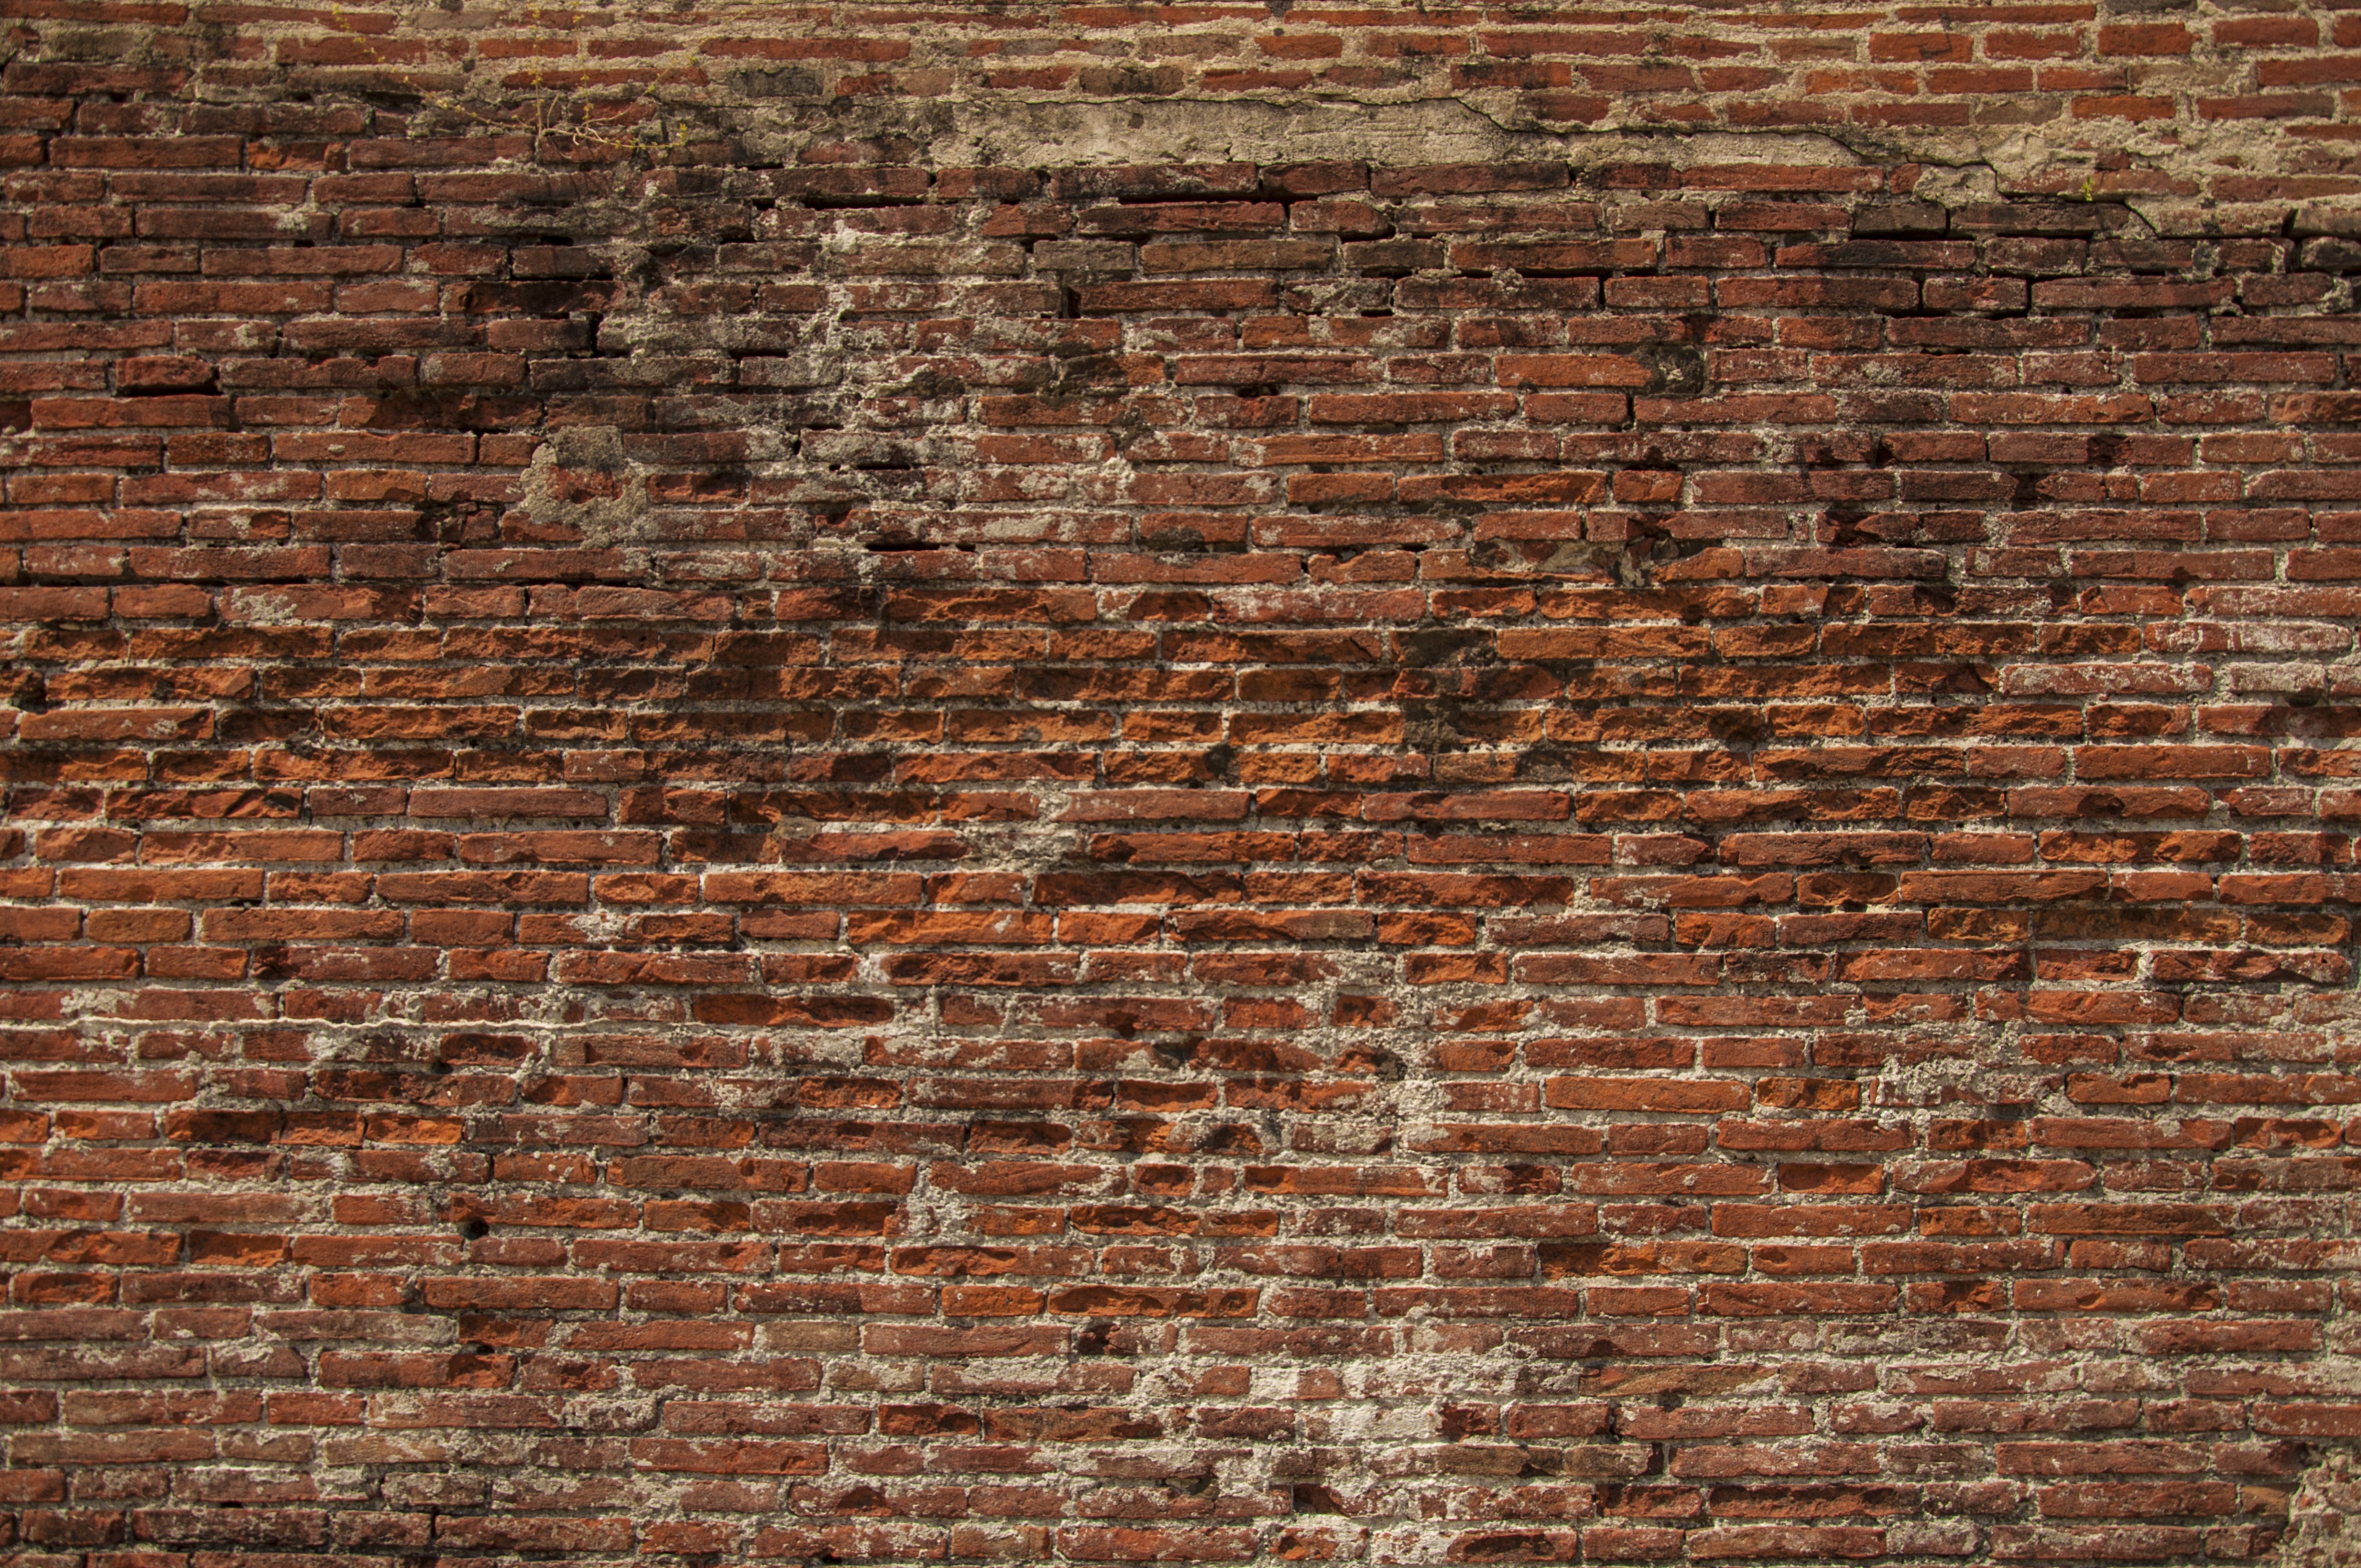
structure, wood, texture, floor, wall, stone, stone wall, brick, material, brick wall, background, hardwood, brickwork, masonry, quarry stone